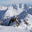
Label: mountain